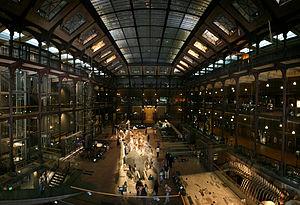
Grande galerie de l'évolution du Muséum national d'histoire naturelle à Paris. Vue panoramique de l'espace central.